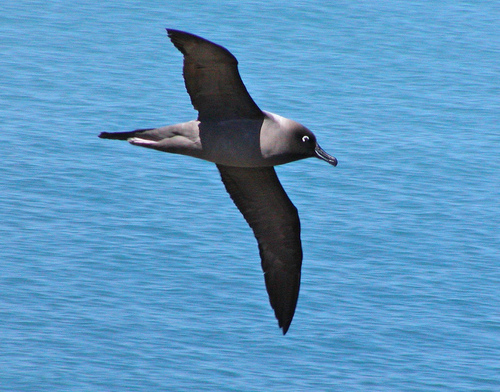
this fat grey bird in flight has shiny white eyes and a curved bill.
this large bird has a white eye ring, block fee, black rectrices and grey along its breast belly and vent.
an all dark grey average sized flying bird with long dark wings and a short flat bill.
the bird has a white eyering and a black bill that is long and curved.
charcoal faced bird with smooth grey belly and wings.
this bird has a gray belly, a fairly large wingspan, and a dull black beak.
this particular bird has a gray belly and breasts with black wings
this primarily dark gray bird has a relatively large wingspan and small head, with a long curved black beak, and black rectrices.
the bird has a curved black bill and long wingbars.
this bird has wings that are grey and has a black bill
Species: Sooty Albatross